Arturo Campos

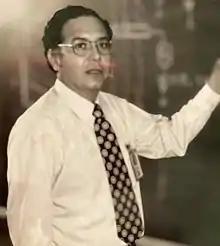

Arturo Campos (1934 – September 5, 2001) was an American electrical engineer who worked at NASA on the electrical systems for the Apollo and Space Shuttle programs. He played a major role in devising a solution to the emergency that arose during the Apollo 13 mission.